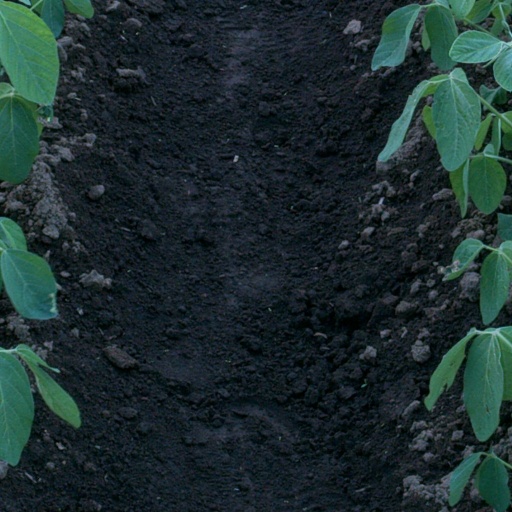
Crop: soybean